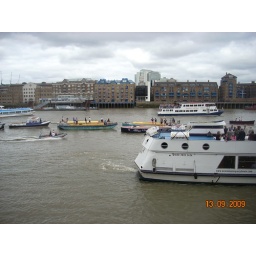
River Thames near tower bridge